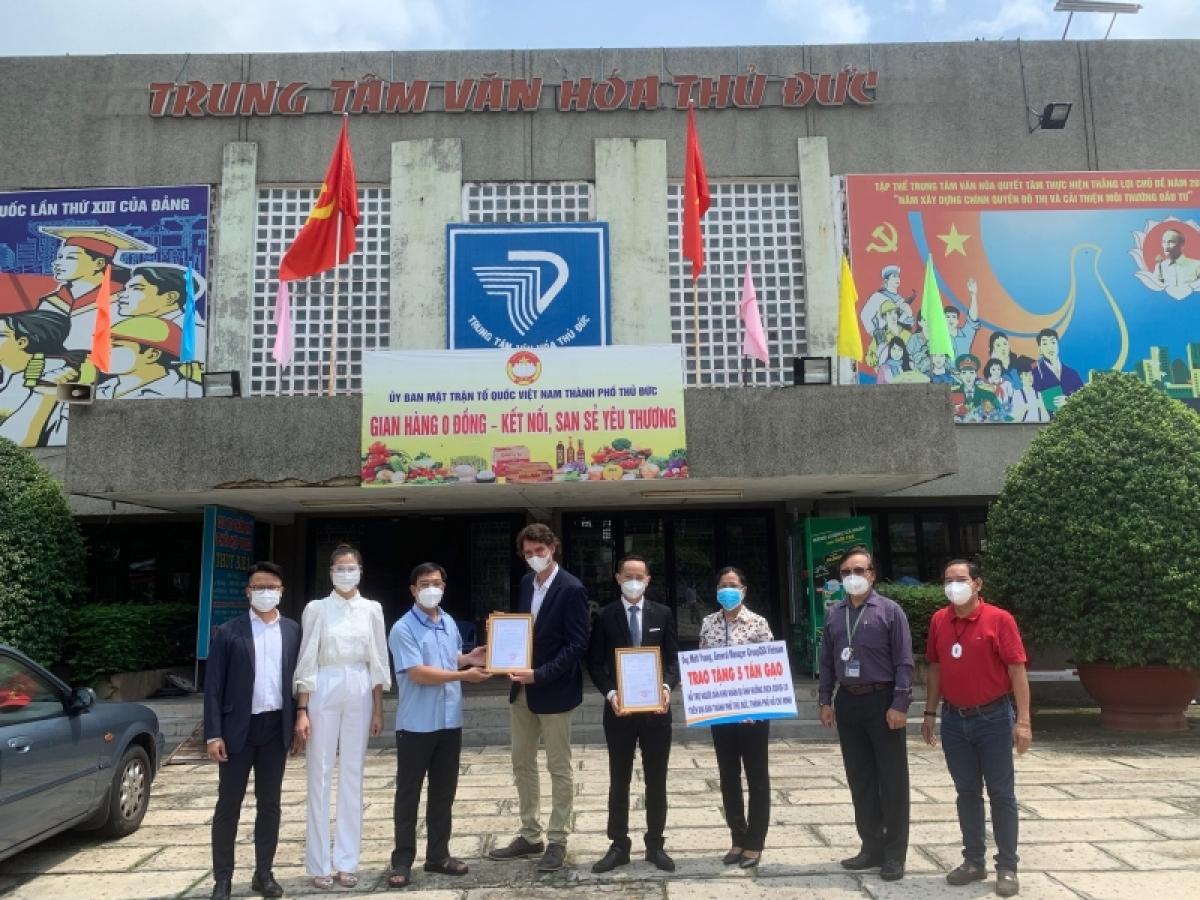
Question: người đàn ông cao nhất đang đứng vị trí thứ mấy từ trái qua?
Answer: thứ tư